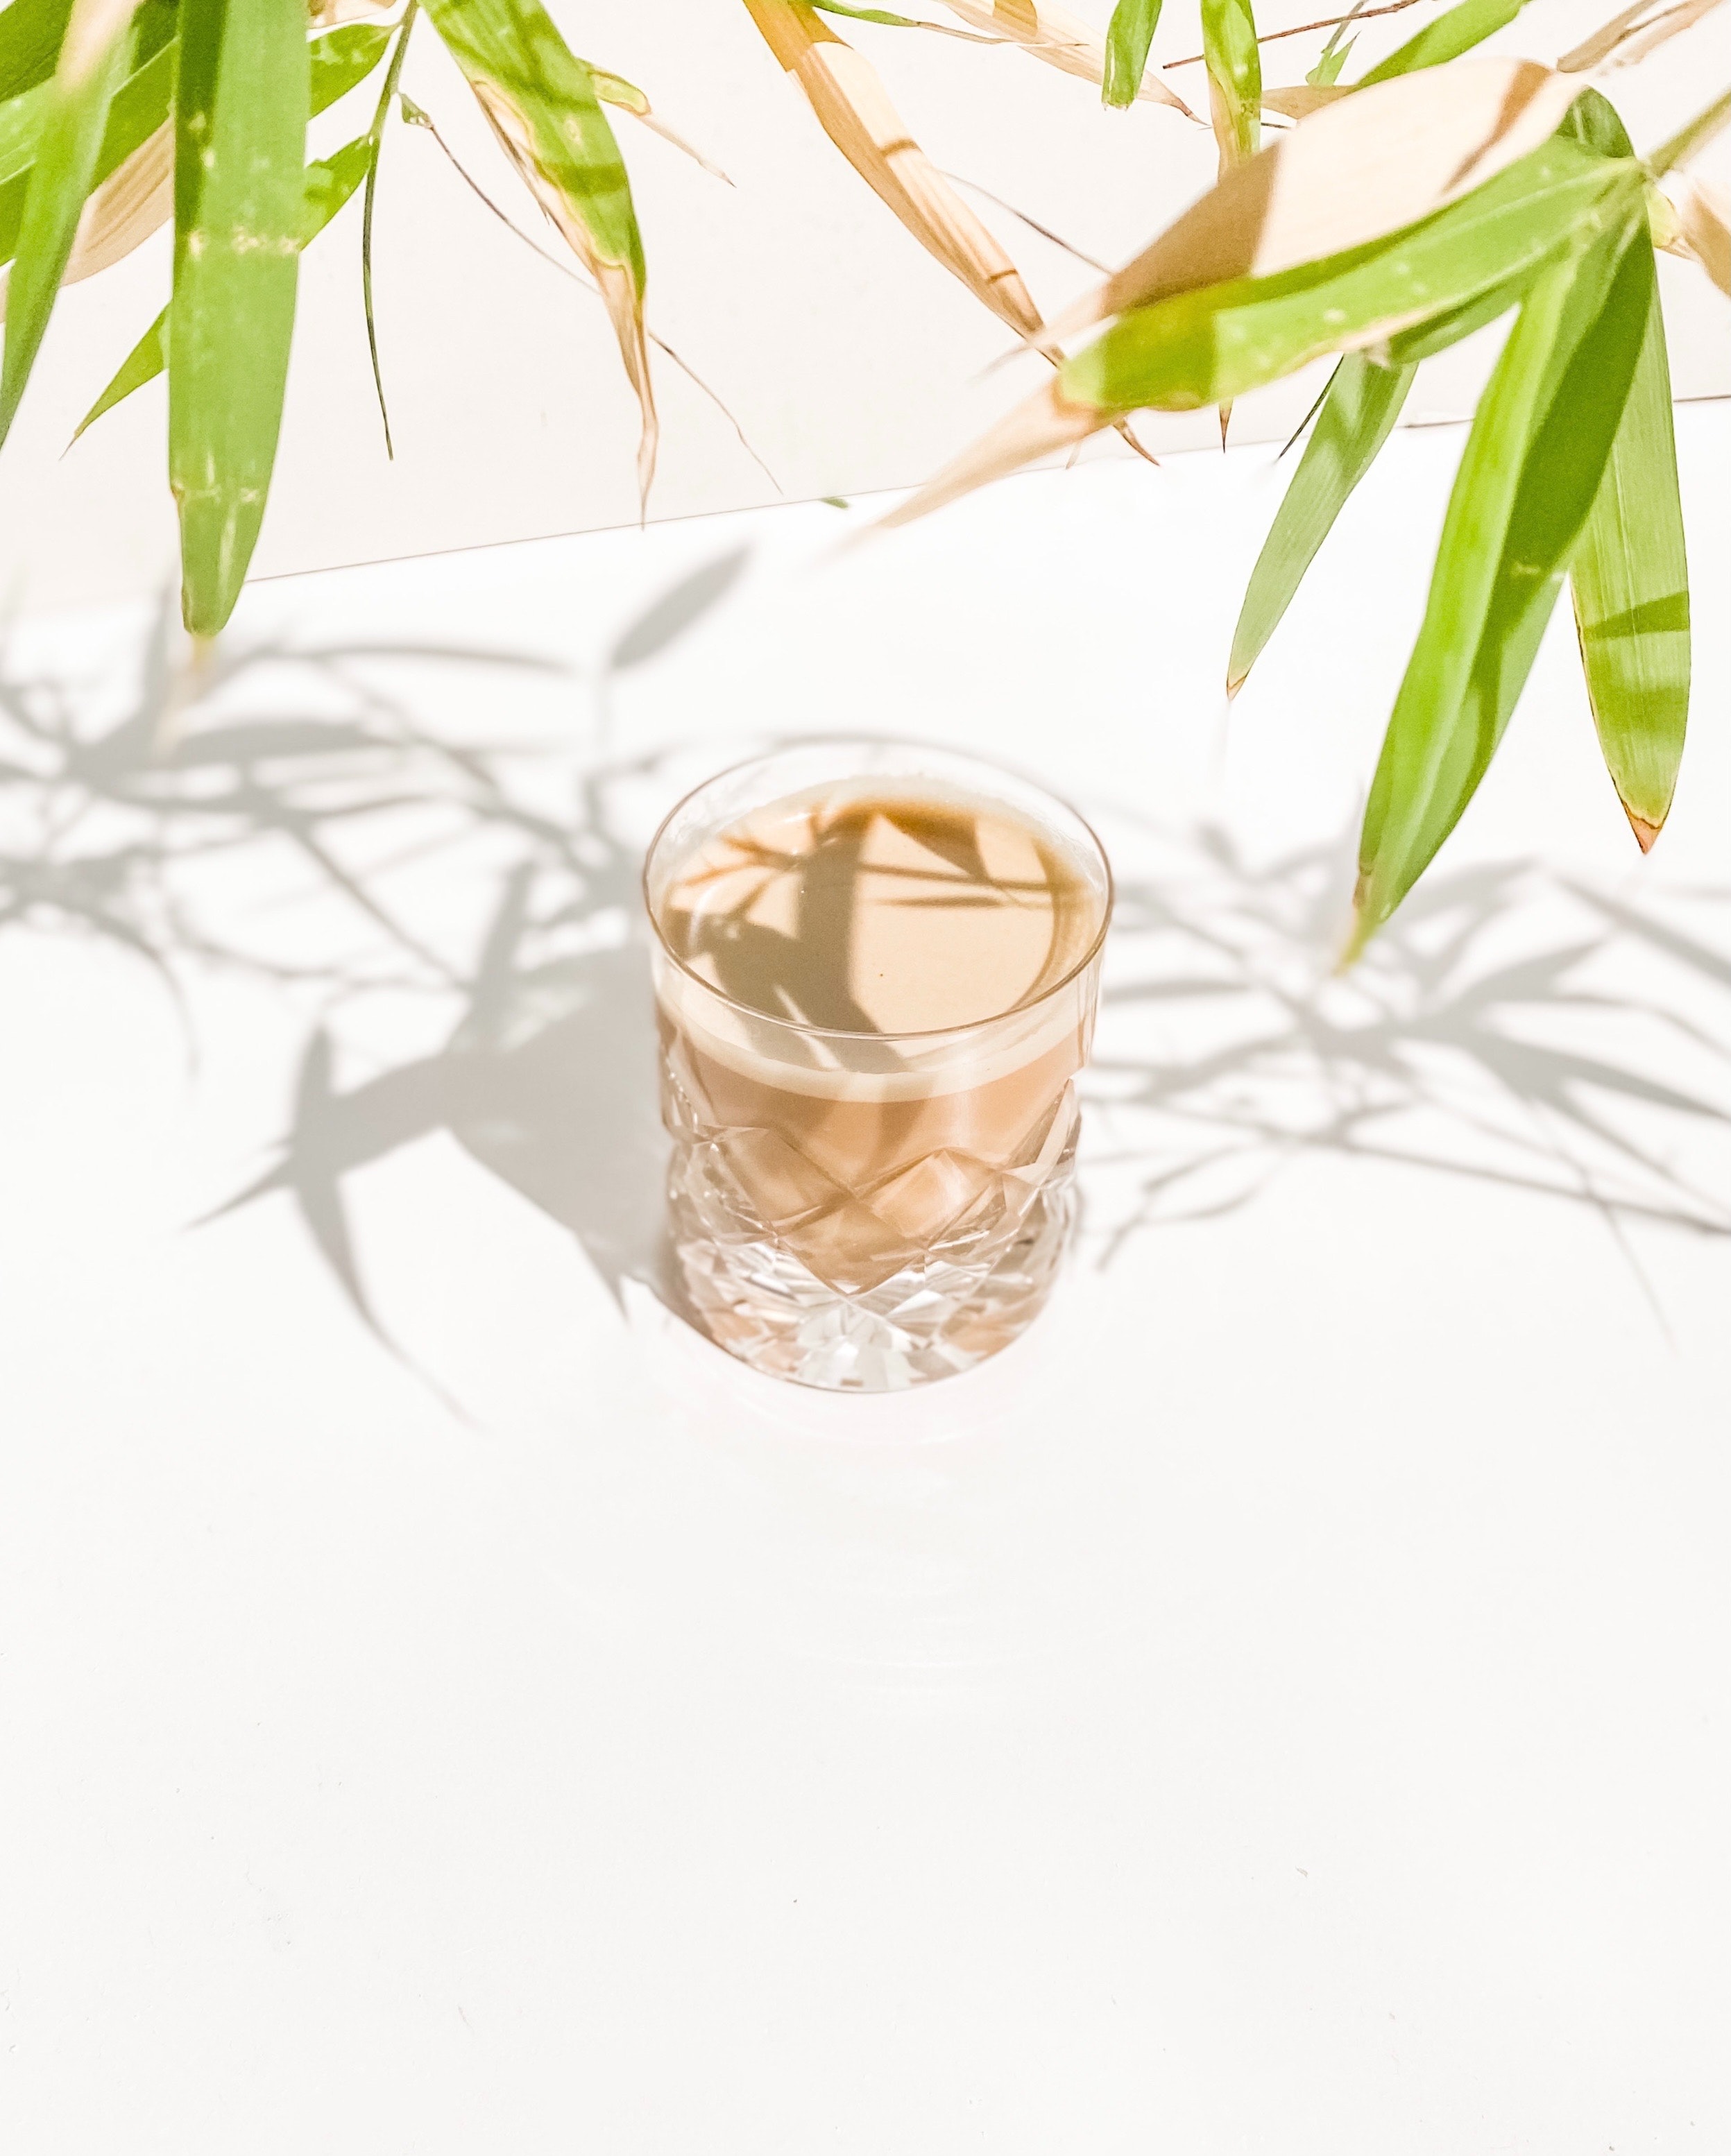
natural, plant, drinkware, liquid, tableware, branch, fluid, twig, cup, drink, terrestrial plant, wood, serveware, water, glass, tree, Transparent material, ingredient, soil, jewellery, event, flowering plant, herb, still life photography, grass, plant stem, highball glass, metal, soft drink, barware, glass bottle, non alcoholic beverage, fashion accessory, still life